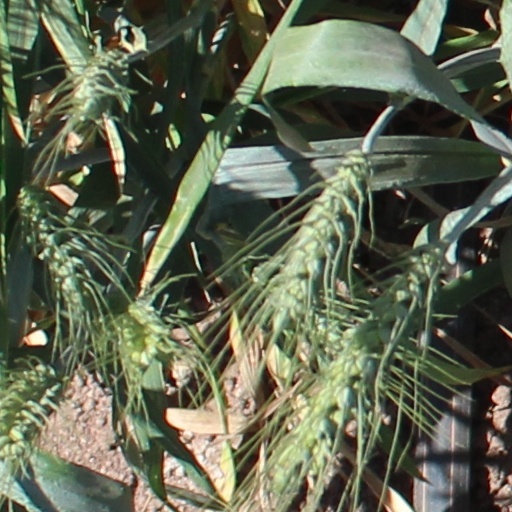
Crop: wheat